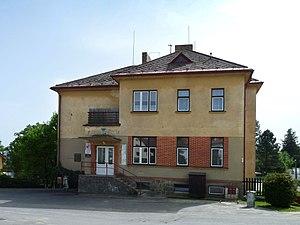
Bořetín est une commune du district de Pelhřimov, dans la région de Vysočina, en République tchèque. Sa population s'élevait à 105 habitants en 2019.